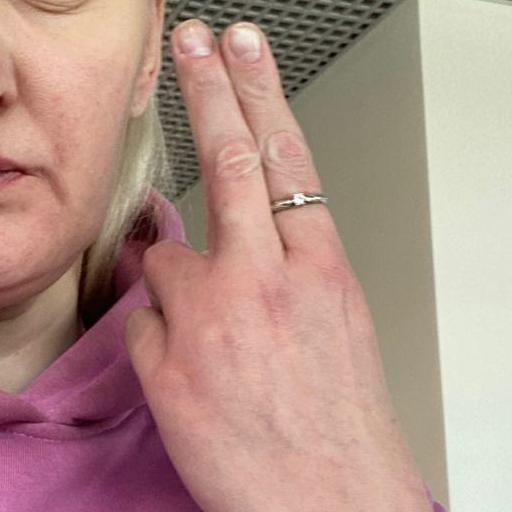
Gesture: two_up_inverted